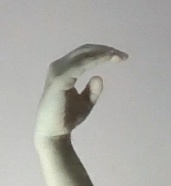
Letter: jeem